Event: Typhoon Ruby
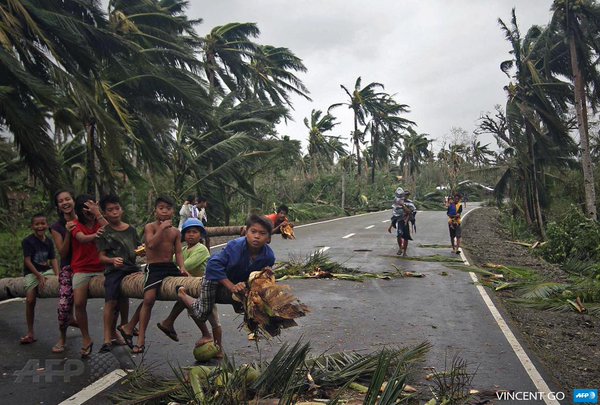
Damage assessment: damage